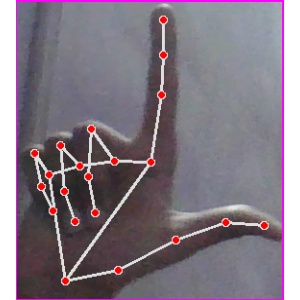
अक्षर: ल